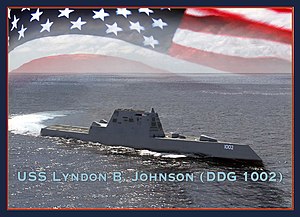
USS Lyndon B. Johnson
Illustration
illustration
USS Lyndon B. Johnson er den tredje og sidste destroyer af Zumwalt-klassen i United States Navy. Hun er navngivet efter den amerikanske præsident Lyndon B. Johnson.